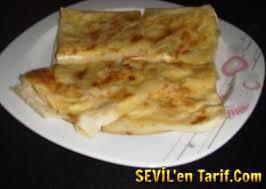
Yemek: gozleme